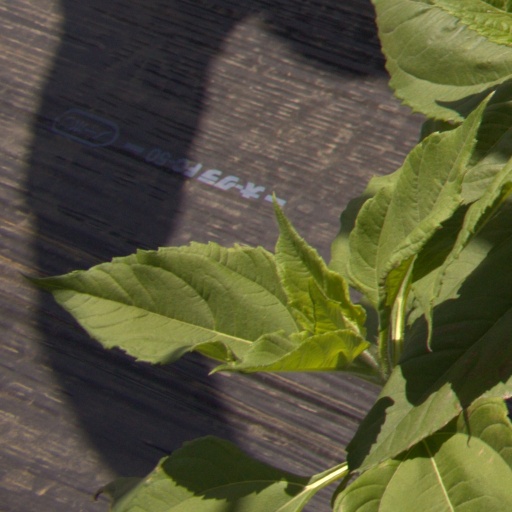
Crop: Jerusalem artichoke